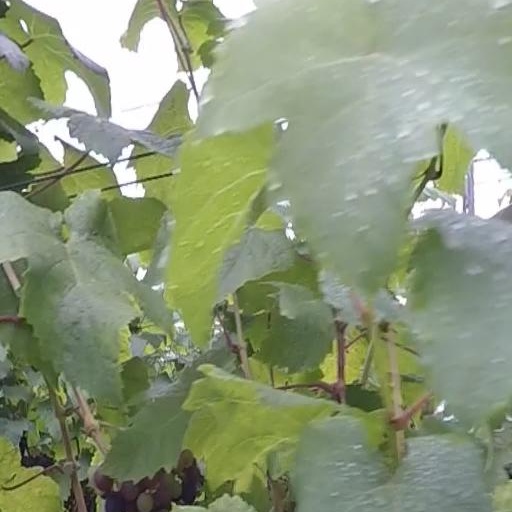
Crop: grape